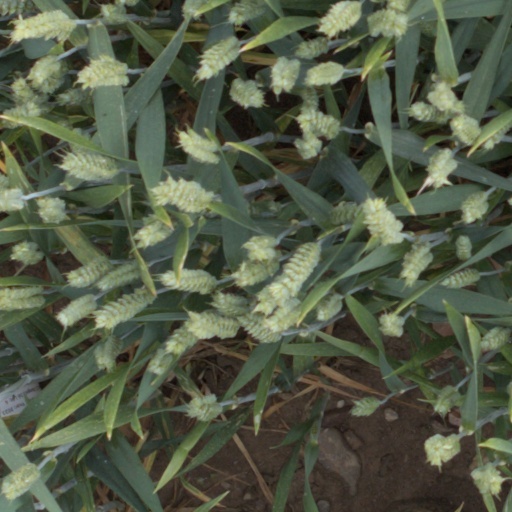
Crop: wheat